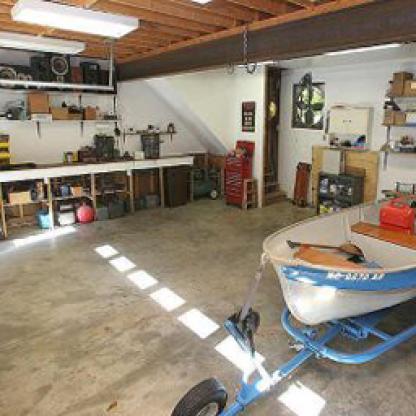
Scene: Indoor